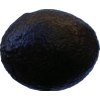
Label: black_avocado